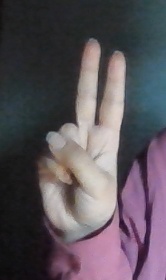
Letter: taa